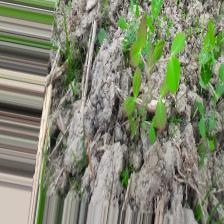
Label: Lentil Rust